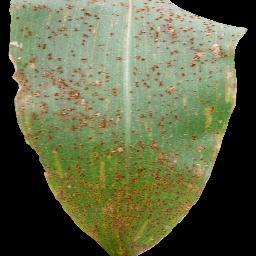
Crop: corn
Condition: (maize)_common_rust